Victorian School of Forestry

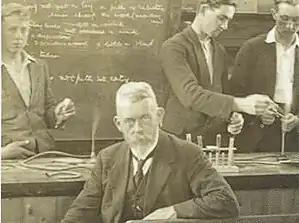
First senior master, Thomas Stephan Hart. Circa 1914. Source: FCRPA.

However, the first twenty years of the Australian Forestry School proved difficult. The Great Depression, the Second World War, the states’ suspicions of the Commonwealth, and the abrasive manner of the school's head, Charles Lane Poole, all acted to reduce the number of students being sent there; one year there were none and several times during the war years it was nearly closed. Upon Lane Poole's retirement in January 1945 Dr Maxwell Ralph Jacobs was appointed Principal, a position he held until 1959. The post war intake of students increased to between 15 and 30 with many from New Zealand until a school was opened at the University of Canterbury in Christchurch. By 1965 the responsibilities of the Australian Forestry School were transferred to the Australian National University in Canberra and it developed a four-year Bachelor of Science in Forestry degree and postgraduate research degrees.